Andy Warhol Foundation for the Visual Arts, Inc. v. Goldsmith

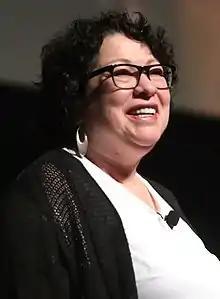
Justice Sonia Sotomayor in 2017

In 1981 photographer Lynn Goldsmith took a series of photographs of Prince at the start of his musical career. Following the release of Prince's "Purple Rain" in 1984, the magazine "Vanity Fair", a Condé Nast publication, licensed one of those photos, a single black and white full length portrait photograph (previously unpublished), for a planned feature; It was agreed the photograph would be used as an "artistic reference" for an illustration that would be used only once. The magazine then commissioned pop-art artist Andy Warhol to create a highly colorized silkscreen using just Prince's head from the photograph, illustrating the feature, "Purple Fame". Goldsmith shared credit.